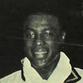
Age: 21